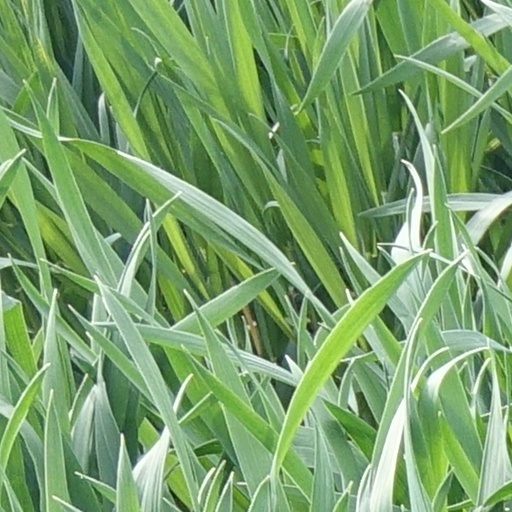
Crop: wheat